2015 Alberta municipal censuses

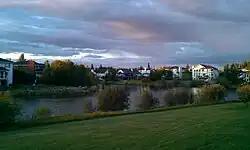
Sherwood Park is an urban service area within Strathcona County.

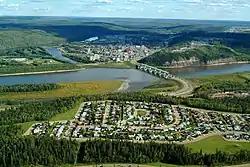
Fort McMurray is the Regional Municipality of Wood Buffalo's urban service area.

The following is a list of hamlet populations determined by 2015 municipal censuses conducted by the County of Vermilion River, Strathcona County and the Regional Municipality (RM) of Wood Buffalo excluding the urban service areas of Fort McMurray and Sherwood Park that are presented above.